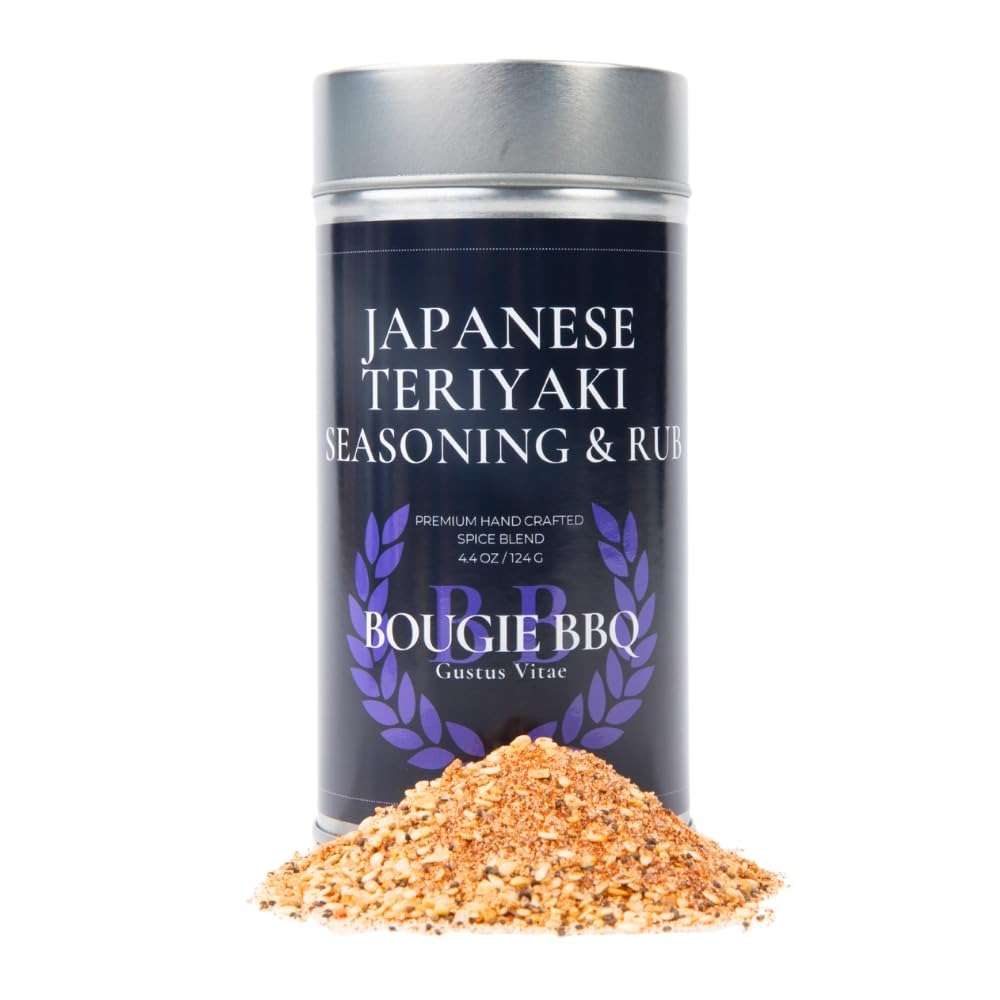
Item Name: Japanese Teriyaki BBQ Seasoning & Rub | All Natural Spice Mix | Small Batch, Hand Made | Artisan Spice Blend | All Natural | Non GMO | GLP-1 Friendly | No Artificial Ingredients or Additives | Sustainably Sourced | Made in USA | Bougie BBQ | Gustus Vitae | #877
Bullet Point 1: Gourmet Artisanal Seasoning Blend, Made in USA
Bullet Point 2: Non GMO, All Natural
Bullet Point 3: Crafted in Small Batches, Packed by Hand
Bullet Point 4: Sustainably Sourced Ingredients
Bullet Point 5: Sturdy Recyclable Tin With Shake & Pour Openings
Bullet Point 6: No Nuts, Wheat, Soy, Dairy, Gluten, or Fillers of Any Kind
Bullet Point 7: Pefect for Air Fryers, Ovens, BBQ, Grill, Stir Frys, Saute, Baking
Bullet Point 8: Excellent on Fries, Meats, Veggies, and Starches, & Everything on the Grill
Bullet Point 9: Authentic Ingredients, Authentic Taste
Bullet Point 10: Bring Out The Best In Your Favorite Foods
Product Description: Our gourmet Japanese inspired and American made teriyaki BBQ seasoning mix is made from only the finest all-natural, sustainably sourced ingredients and handcrafted in small batches for exceptional quality. With its uniquely delicious, complex and balanced blend of sweet and savory flavors, this artisanal spice mix is perfect for enhancing the taste of your favorite foods, whether you're cooking on a BBQ, in the oven, or in an air fryer. Not just limited to BBQ dishes, this versatile seasoning mix can be used as a rub, marinade, or finishing seasoning for roasted veggies, fish, pork, beef, and much more. Its ease of use and delicious taste make it an ideal choice for home cooks who enjoy experimenting with new flavors and entertaining guests. Elevate your cooking game and impress your family and friends with this gourmet seasoning mix that will take your dishes to the next level. Try our Japanese teriyaki BBQ seasoning mix today, and elevate and enhance mealtime from the ordinary to the exceptional.
Value: 4.4
Unit: Ounce

Price: 18.28